Alec Douglas-Home

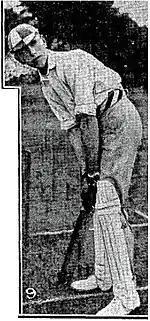
As a member of the Eton XI, 1921

Dunglass was a talented sportsman. In addition to representing Eton at fives, he was a capable cricketer at school, club and county level, and was unique among British prime ministers in having played first-class cricket. Coached by George Hirst, he became in "Wisden"'s phrase "a useful member of the Eton XI" that included Percy Lawrie and Gubby Allen. Wisden observed, "In the rain-affected Eton-Harrow match of 1922 he scored 66, despite being hindered by a saturated outfield, and then took 4 for 37 with his medium-paced out-swingers". At first-class level he represented the Oxford University Cricket Club, Middlesex County Cricket Club and Marylebone Cricket Club (MCC). Between 1924 and 1927 he played ten first-class matches, scoring 147 runs at an average of 16.33 with a best score of 37 not out. As a bowler he took 12 wickets at an average of 30.25 with a best of 3 for 43. Three of his first-class games were internationals against Argentina on the MCC "representative" tour of South America in 1926–27.